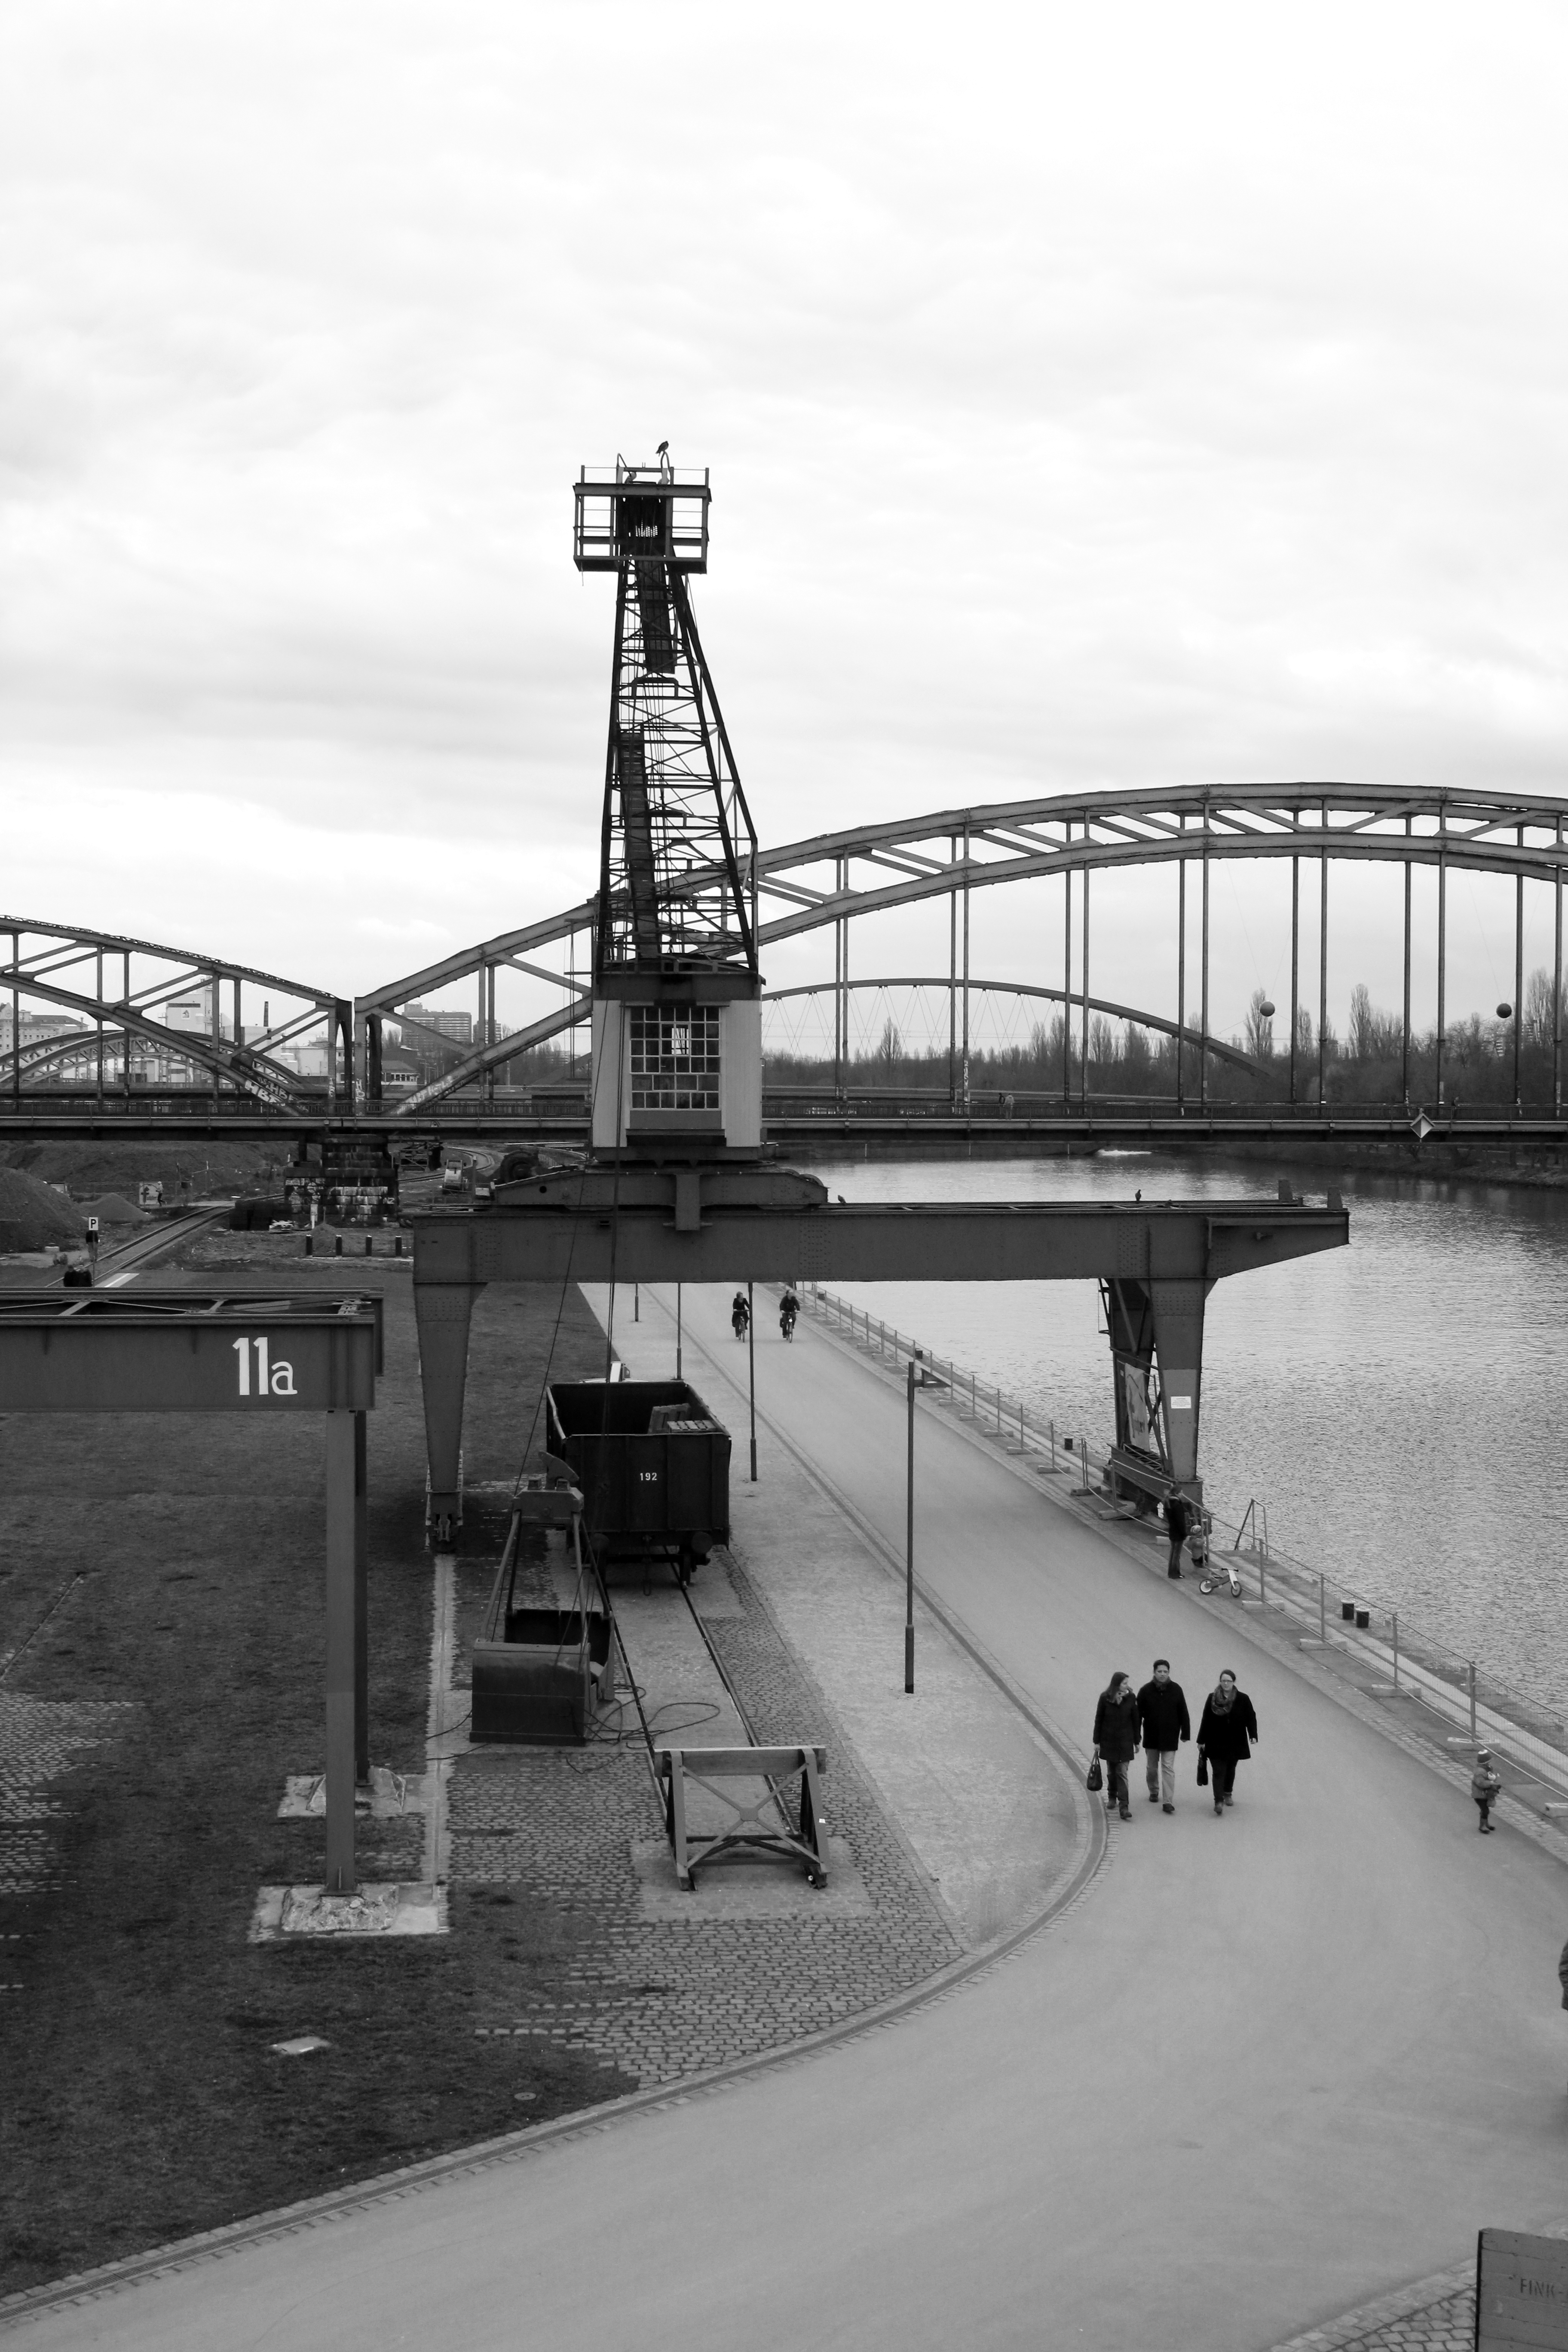
black and white, bridge, pier, walkway, transport, monochrome, waterway, bw, blackandwhite, blackwhite, alemania, allemagne, sw, schwarzweiss, schwarzweis, germania, frankfurt, schwarzweissfotografie, schwarzweisfotografie, mainufer, wasserhaus, monochrome photography, nonbuilding structure